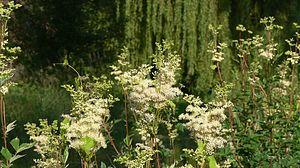
Filipendula ulmaria ou Reine des prés
La Reine-des-prés, anciennement appelée ulmaire, ou Fausse spirée, est une plante herbacée vivace de la famille des Rosacées, originaire de l'Europe. C'est une plante mellifère.